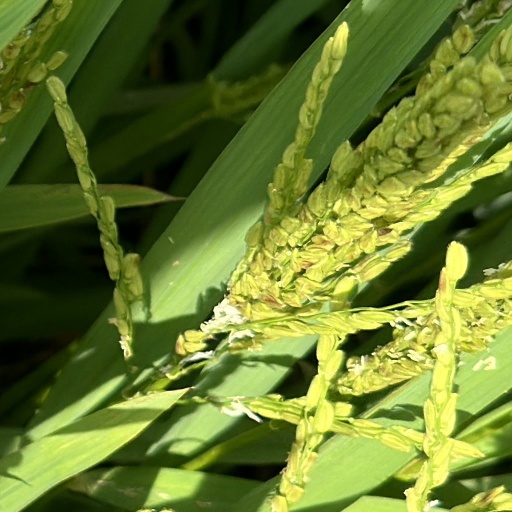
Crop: rice